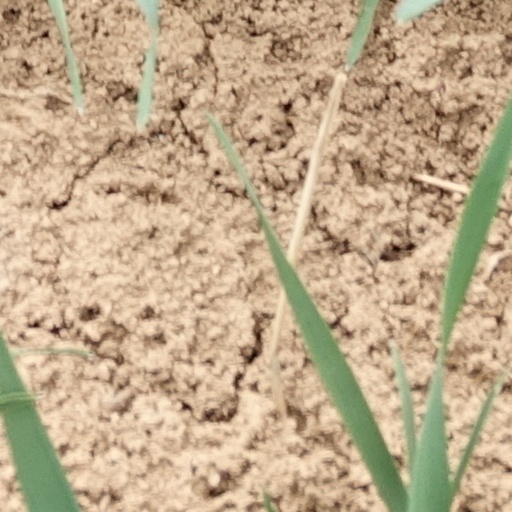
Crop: wheat